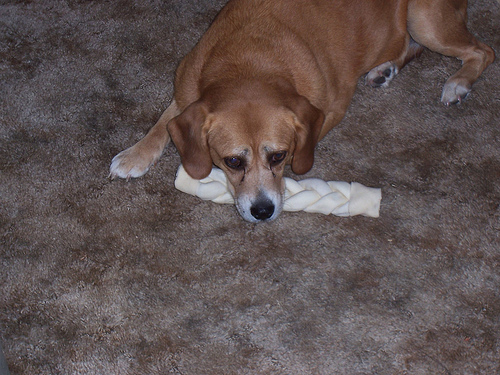
Animal: dog
Breed: beagle